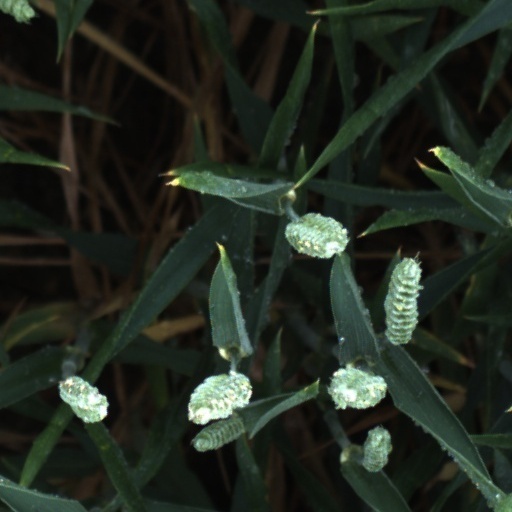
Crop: wheat